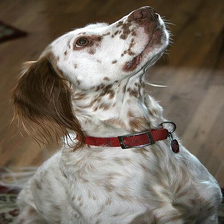
Species: dog
Breed: english setter